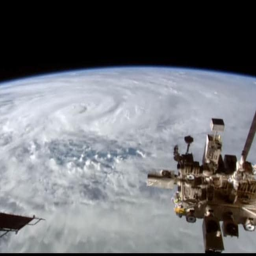
person as seen before it hit filming location .